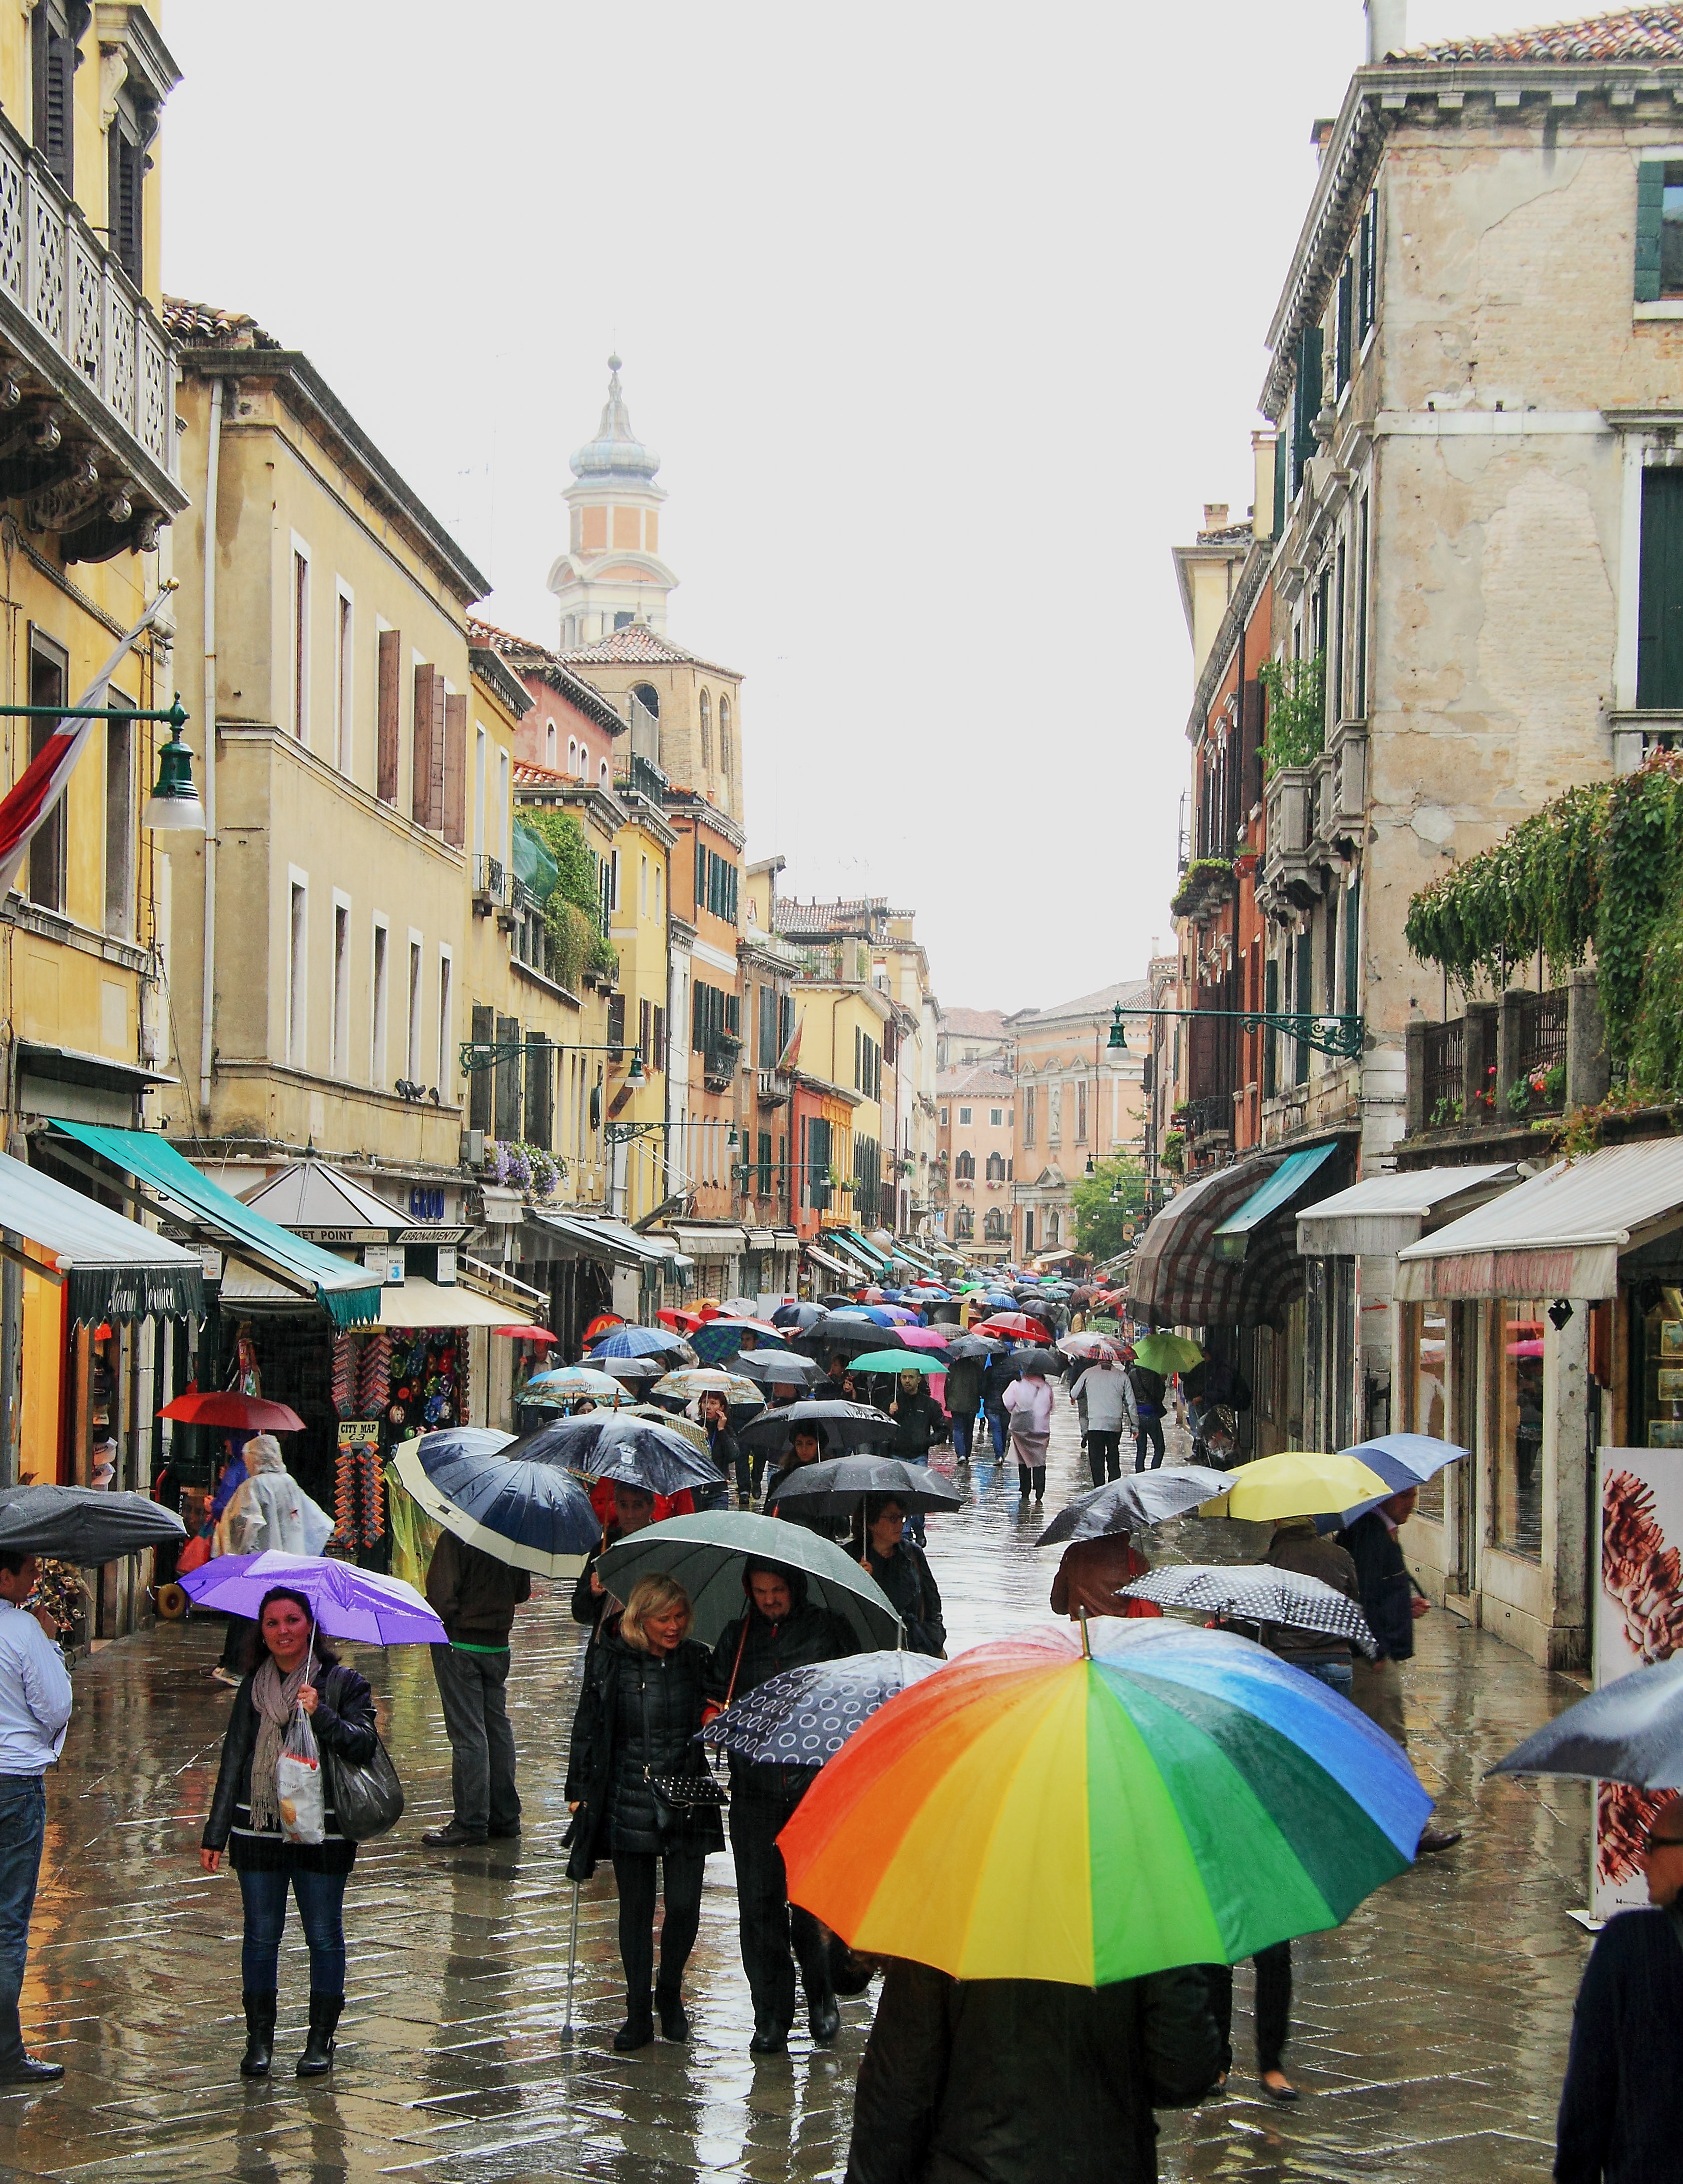
pedestrian, people, road, street, town, time, city, canal, cityscape, travel, walk, autumn, italy, venice, waterway, infrastructure, umbrellas, ugly, via, neighbourhood, strollers, it rains, urban area, human settlement